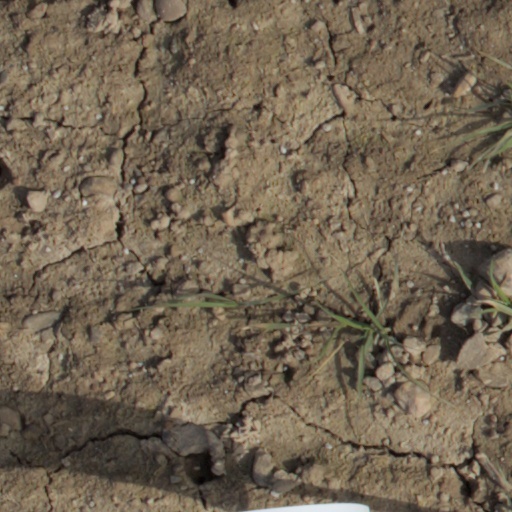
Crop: wheat